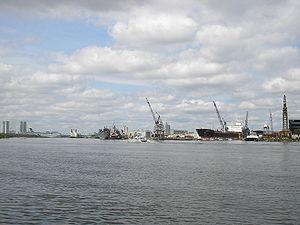
Le fr:Port de Tampa pris à partir des Davis Islands en Floride
Le Port de Tampa est situé sur la côte occidentale de l'État de Floride appelée aussi « Suncoast », dans le Sud-Est des États-Unis.